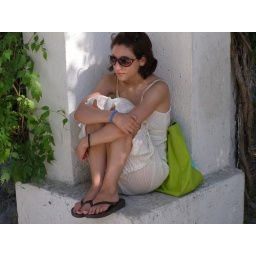
sand in my shoes